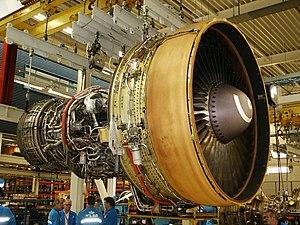
General Electric CF6 est le nom générique d'une famille de turboréacteurs d'avions civils à double flux et fort taux de dilution, développés par le constructeur américain General Electric Aircraft Engines. Ces turboréacteurs sont dérivés du General Electric TF39, l'un des premiers moteurs du type, qui équipe le très gros porteur Lockheed C-5 Galaxy.
Les turboréacteurs à double flux sont des moteurs à réaction dérivés des turboréacteurs.